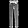
Label: Trouser